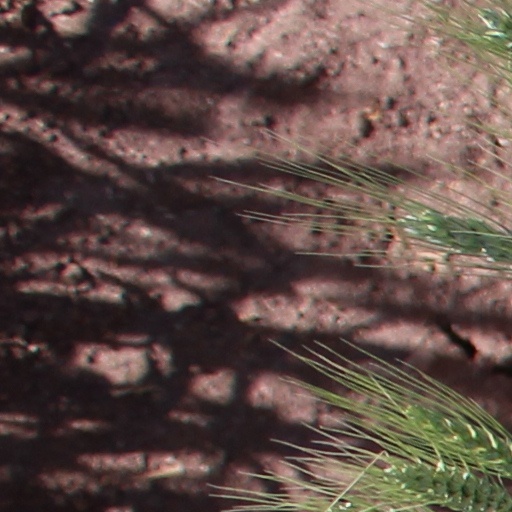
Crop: wheat